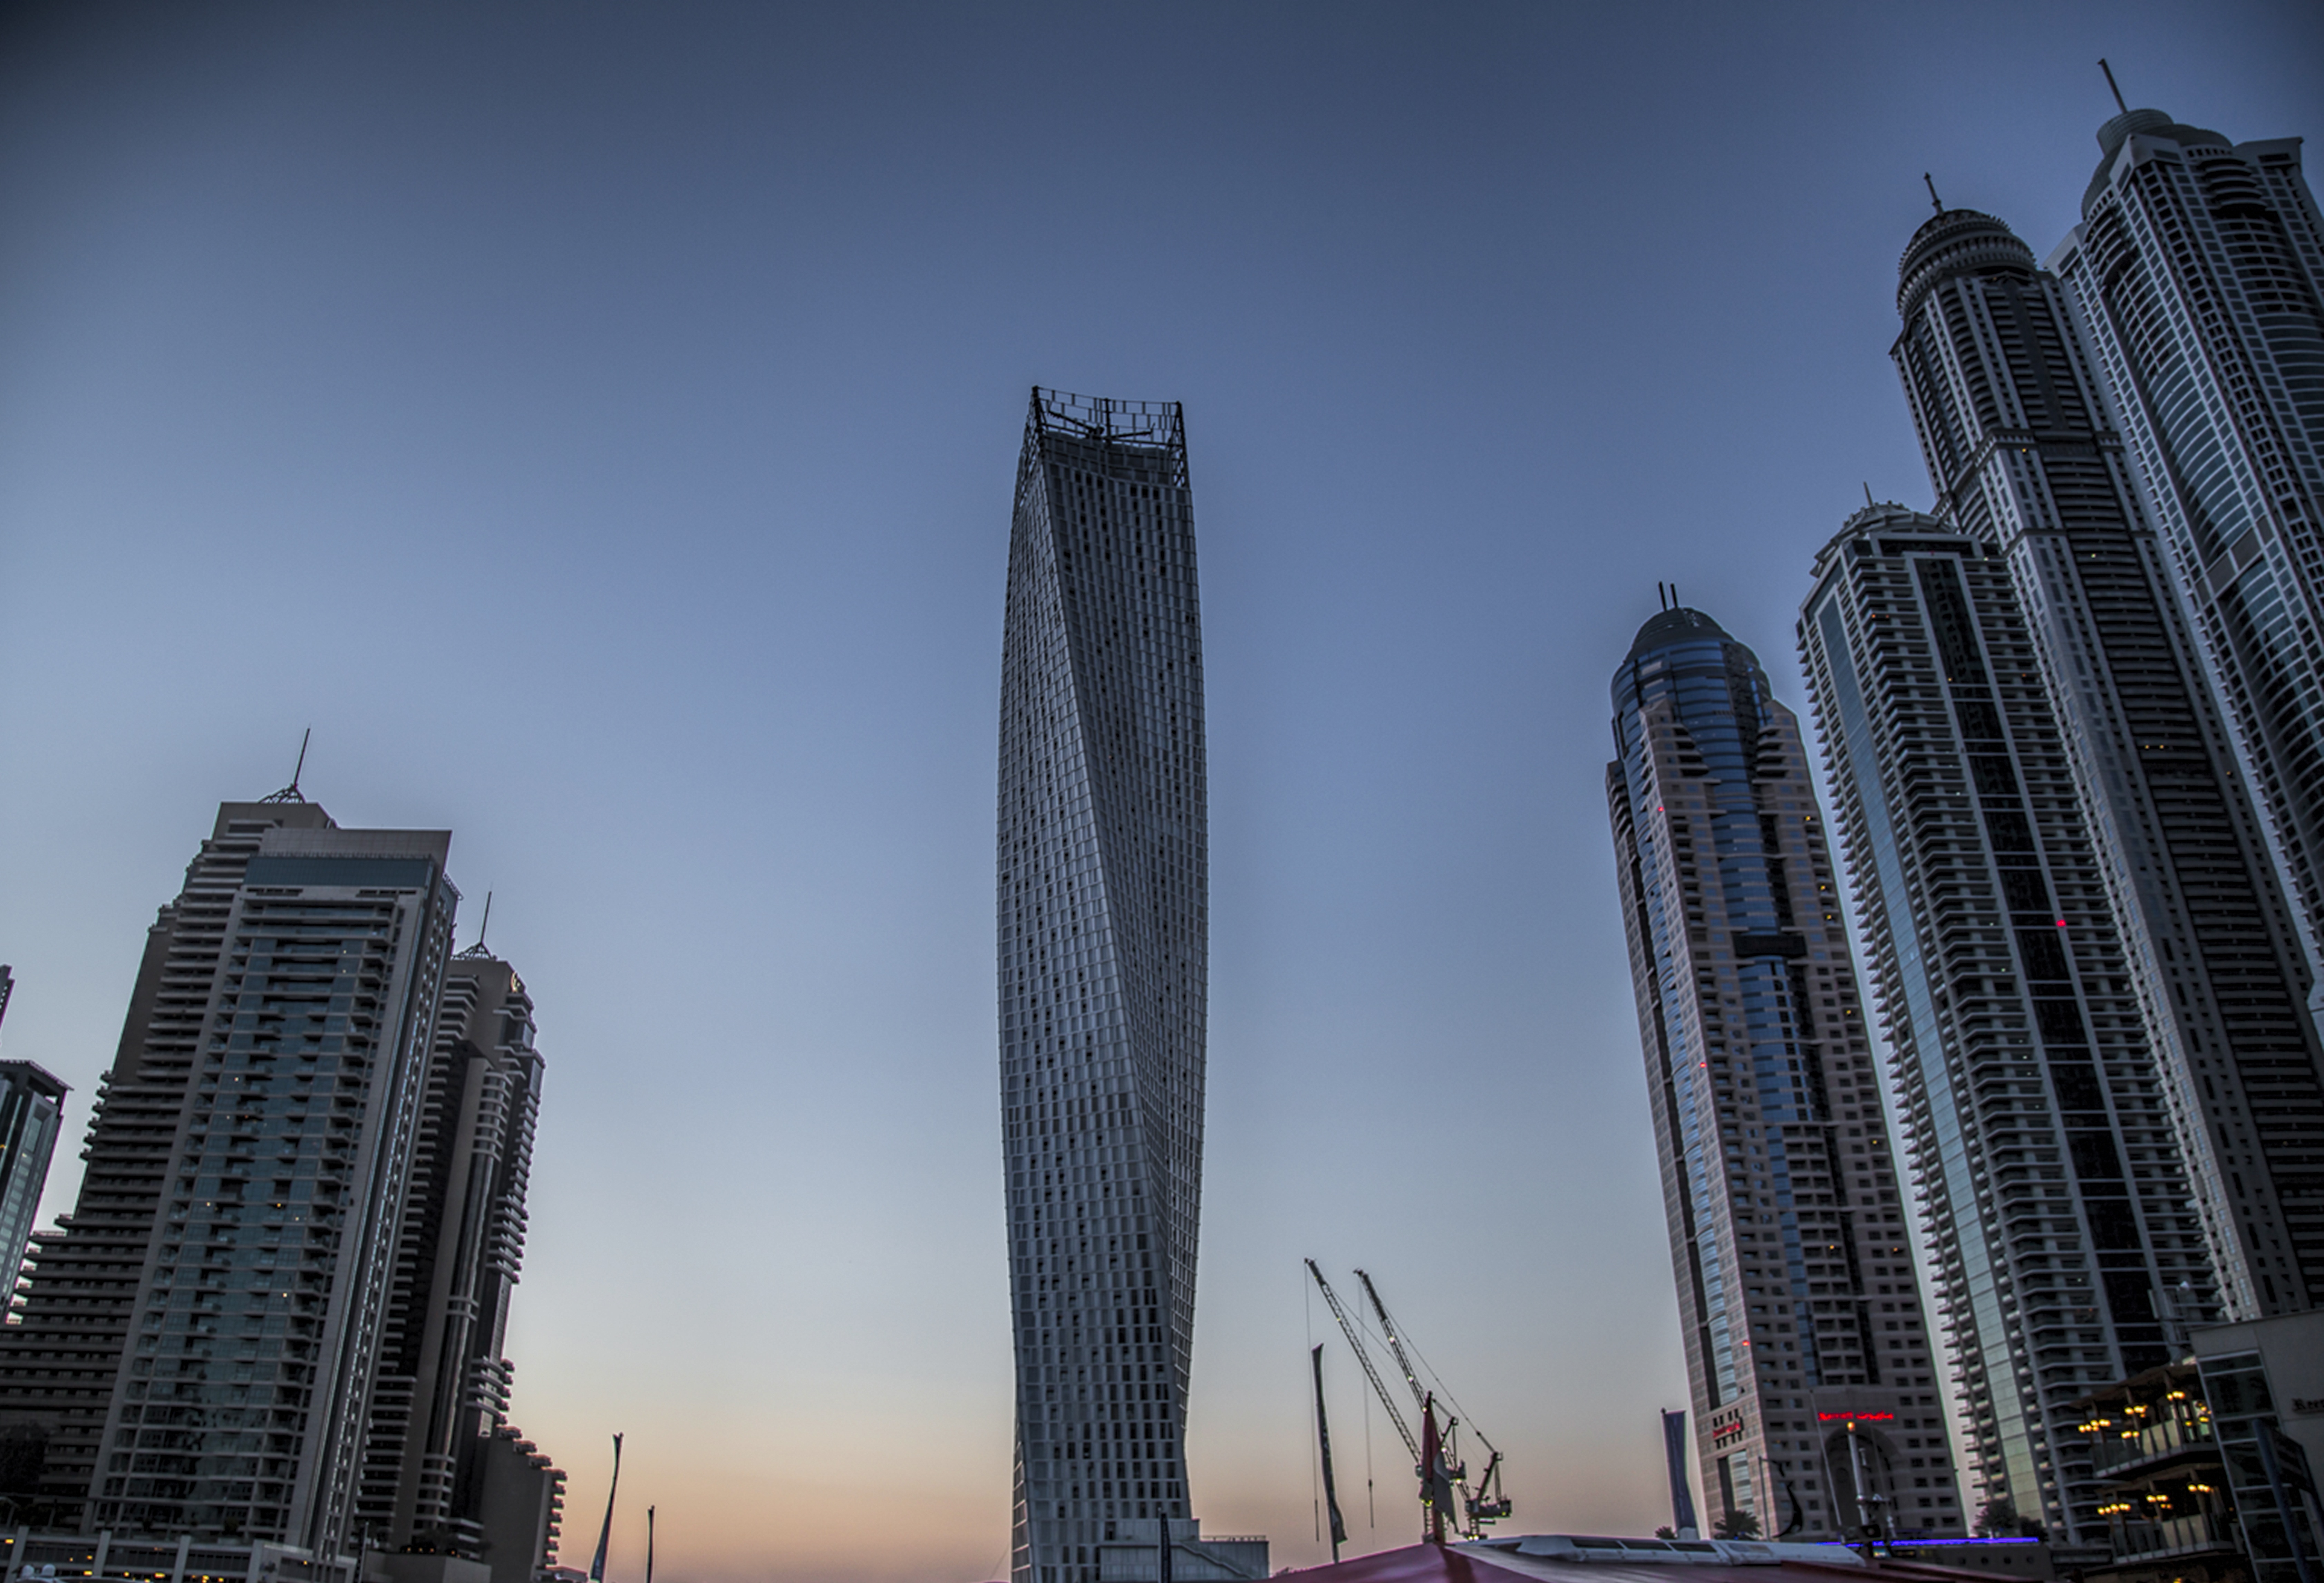
architecture, skyline, night, glass, building, city, skyscraper, cityscape, downtown, evening, reflection, high, tower, dubai, landmark, tower block, uae, site, metropolis, big city, glass facade, u a e, urban area, human settlement, metropolitan area